Caucasus campaign

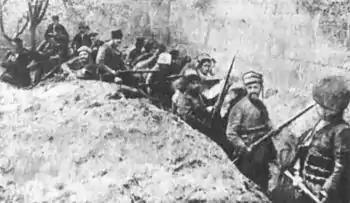
Siege of Van, Armenian troops holding a defense line against Ottoman forces in the walled city of Van in May 1915

On April 20, the resistance at the city of Van began. The Armenian defenders were protecting 30,000 residents and 15,000 refugees with 1,500 able bodied riflemen who were supplied with 300 rifles and 1,000 pistols and antique weapons. The conflict lasted more than three weeks until General Yudenich's force came to rescue them. General Yudenich began an offensive (May 6) moving into Ottoman territory. One wing of this offensive headed towards Lake Van to relieve the Armenian residents of Van. A brigade of Trans-Baikal Cossacks under General Trukhin, and some Armenian volunteers advanced towards Van.